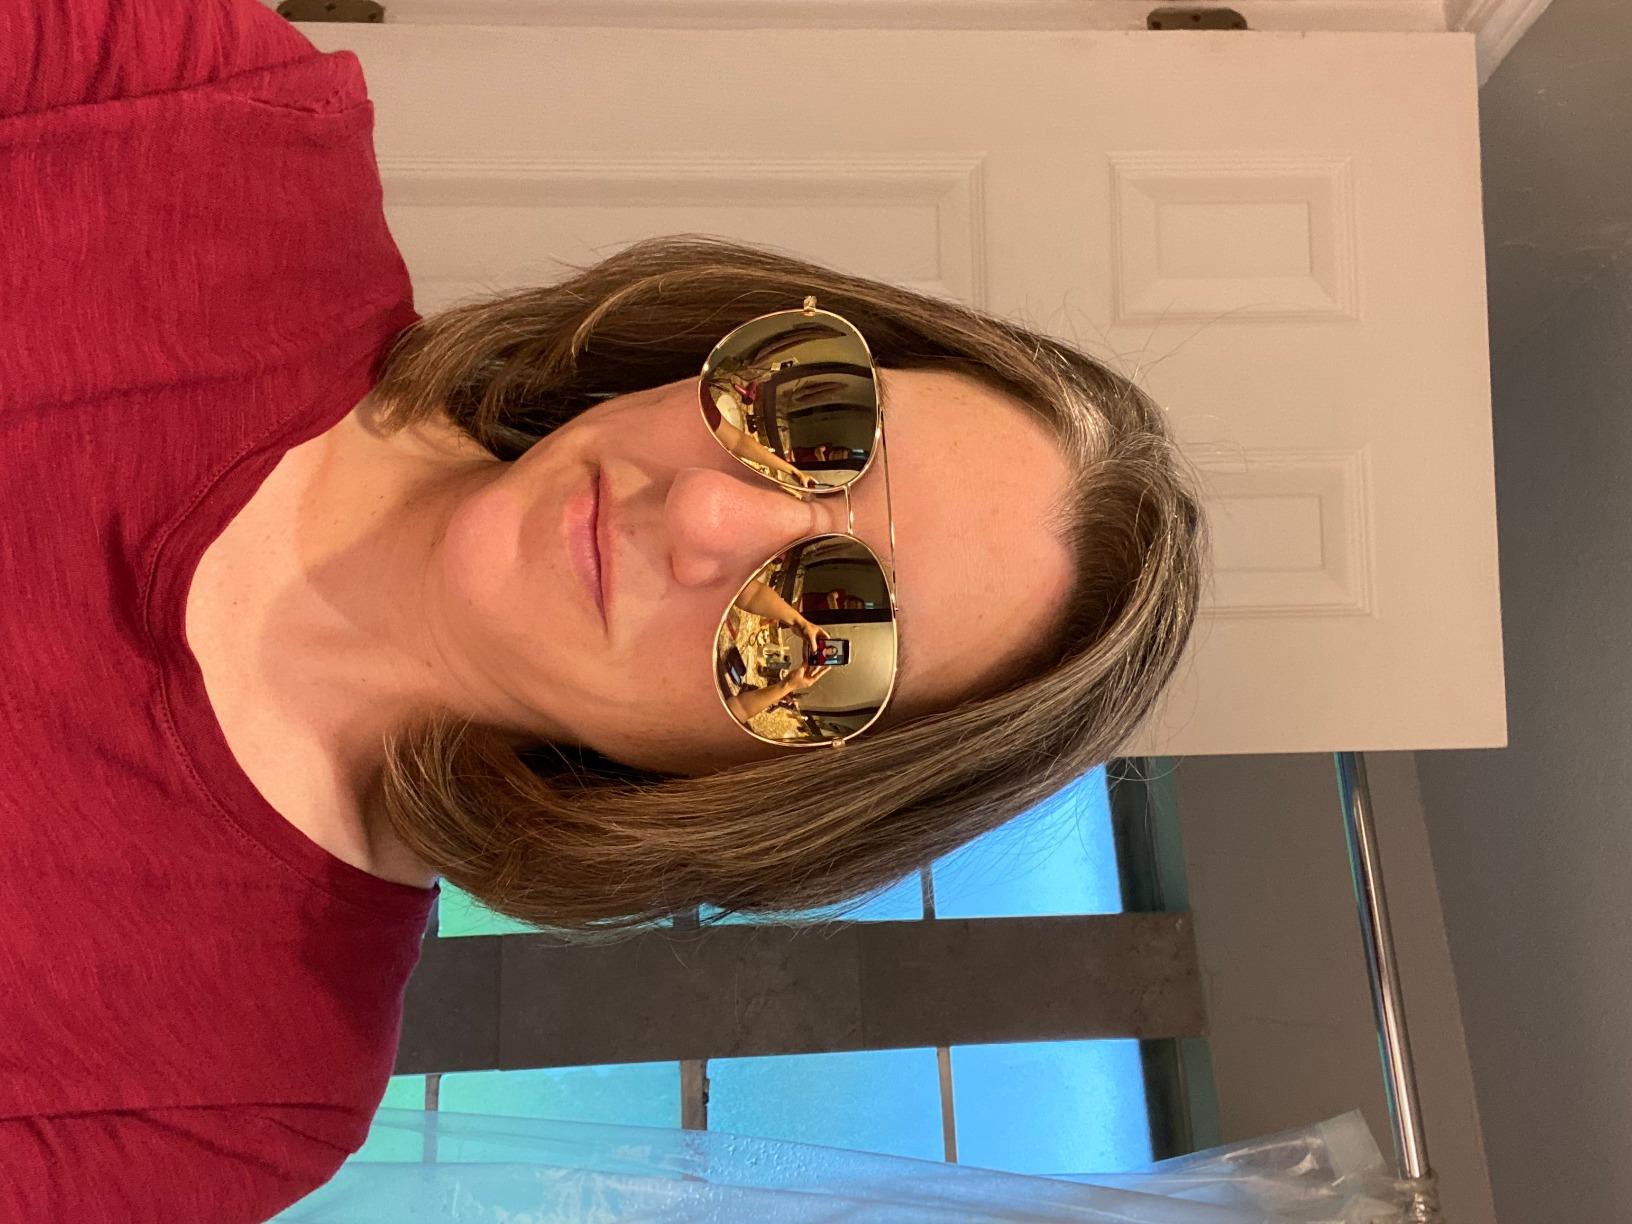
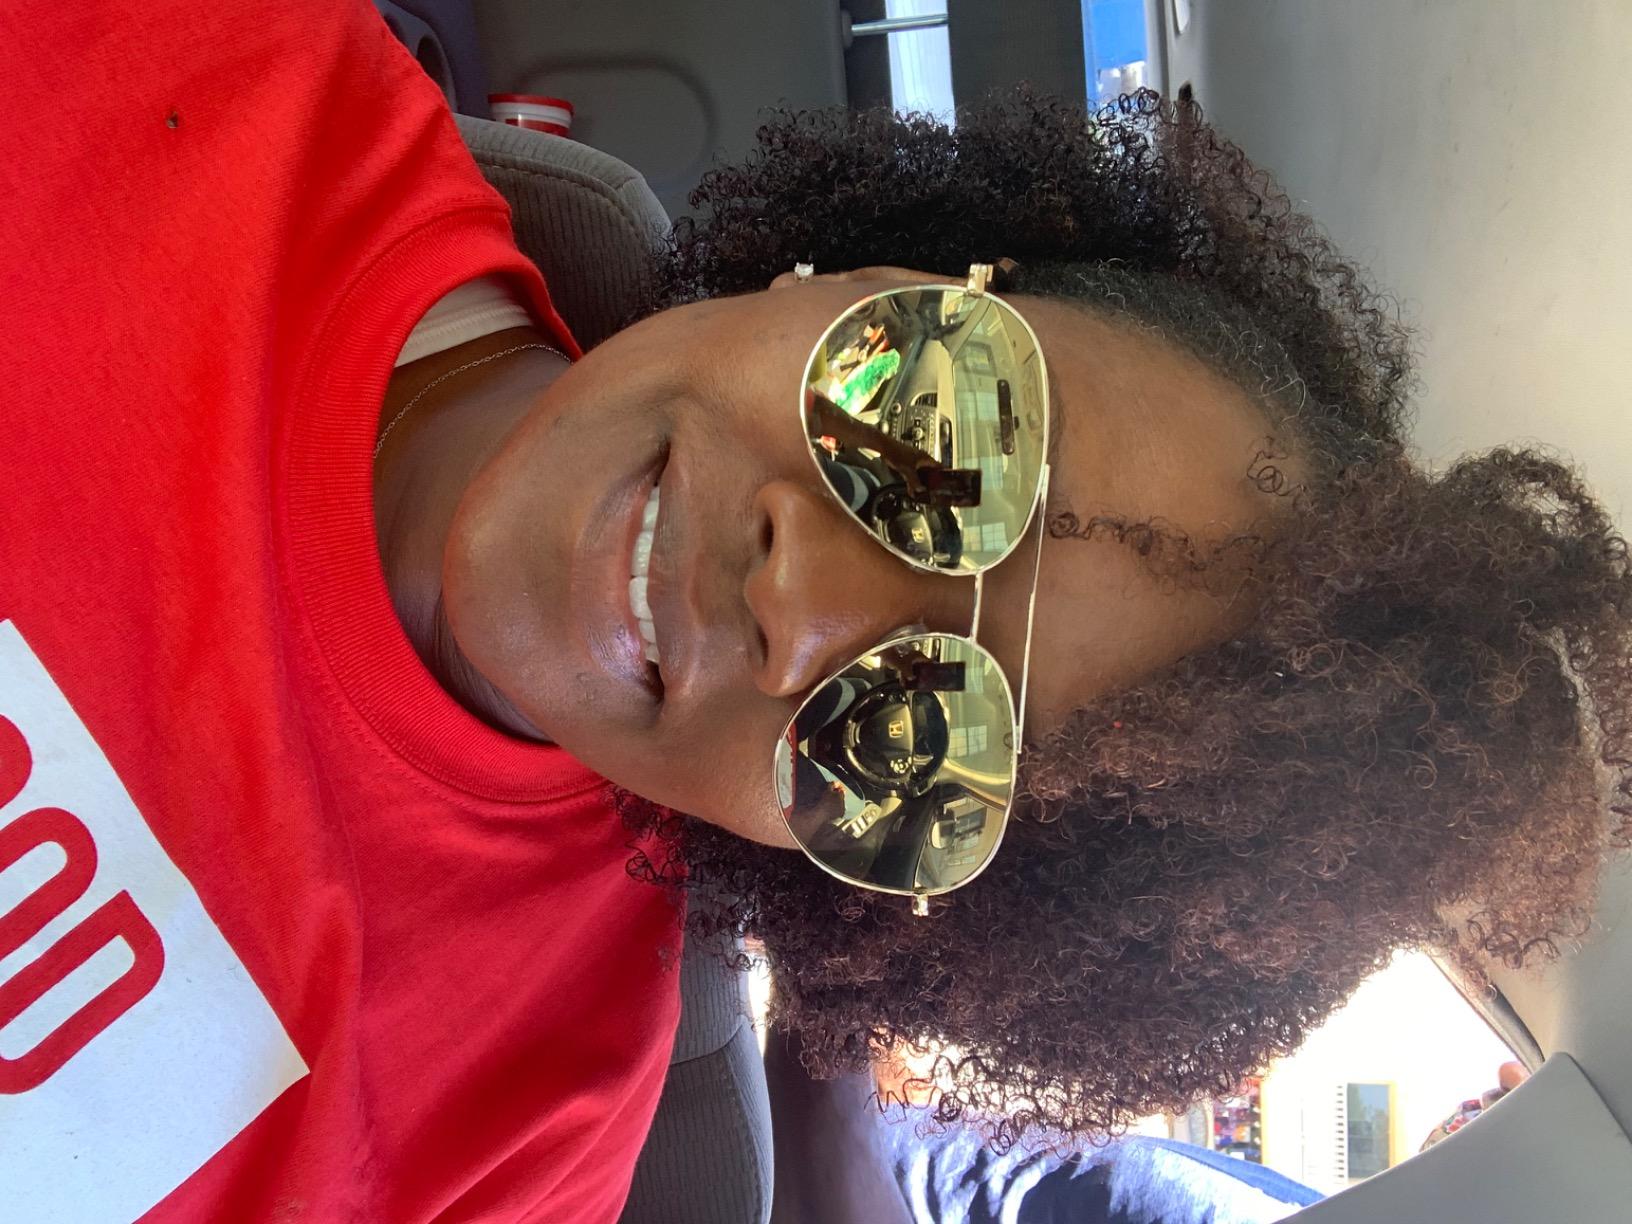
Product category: accessories_sunglasses
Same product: yes